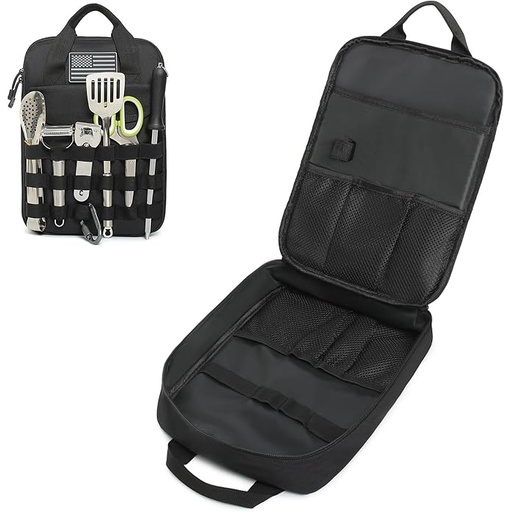
Tactical Camp Kitchen Organizer Camping Cooking Utensils Bag for BBQ, Picnic, Travel & Hiking (Bag Only)
About This One item includes a tactical camp kitchen organizer bag. Note that: Tableware not included, bag only. Made of 600D nylon, durable and water-resistant. Three colors to choose from: black, khaki and army green. Bag size: 13.6"(W) x 9.7"(T). There are many molle trims on the front for carrying and organizing hand tools, flashlights, or for clasping on camping mugs and bowls. There is a front velcro pocket and there is a handle on the top for carrying the bag. The back of the bag is a big pocket to hold cutting board or other flat item. There are a big pocket, four elastic straps, seven elastic mesh pocket and a hook & loop ring inside the bag to hold your forks, spoons, spatulas, scissors, tweezers, seasonings and other camp kitchen essentials. Two way zipper and fully open design for easy access to your camping cooking utensils. Perfect for for BBQ, picnic, outdoor activities and daily storage or use it as tool bag, an emt bag. You can also use our bag to hold a laptop no more than 14 inches.
Brand: Lemubeane
Category: Home & Garden > Kitchen & Dining > Kitchen Tools & Utensils > Kitchen Organizers > Kitchen Utensil Holders & Racks > Kitchen Utensil Racks